Water supply and sanitation in Nigeria

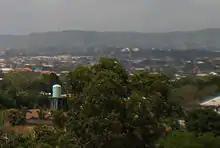
Overview of Enugu city

According to the World Bank, in 2010," water production facilities in Nigeria were rarely not operating to optimum capacity due to broken down equipment, or lack of power supply or fuel for pumping.” The operating cost of water agencies is increased by the need to rely on diesel generators or even having to build their own power plants, since power supply is erratic. Equipment and pipes are poorly maintained, leading to intermittent supply and high levels of non-revenue water.